Alsberg Brothers Boatworks

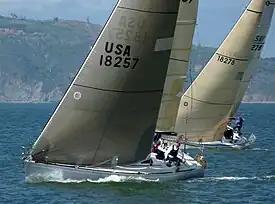
Two Express 37s on San Francisco Bay

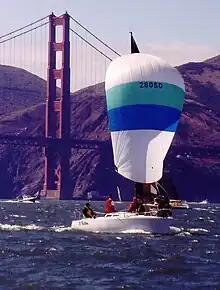
Express 27 on San Francisco Bay

The Alsberg brothers founded their company to build the Express 27, one of the first designs to be built using the vacuum bag moulding process. This boat was intended to compete with designs like the Moore 24 and the Olson 30 as an ultralight racer. Earlier designs in this class had proven fast on reaches and downwind, but did not go well to windward. Designer Carl Schumacher drew the Express 27 design and the company was formed to build it. The resulting boat became a quick commercial success and 117 were completed.